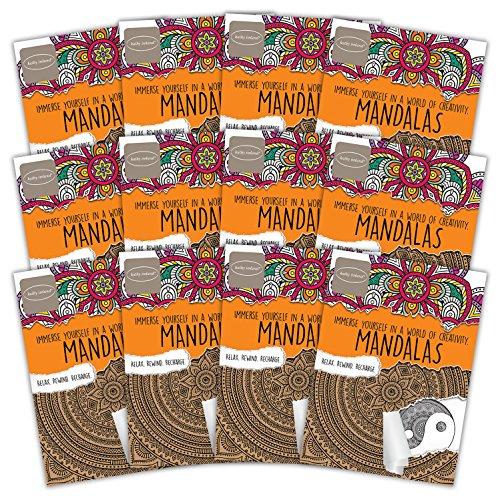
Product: Bendon 42590-Amzb Kathy Ireland Mandalas 80-Page Advanced Coloring Book (12-Count)
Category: Toys & Games | Arts & Crafts
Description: Immerse yourself in a world of creativity with this advanced coloring book.
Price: $36.03
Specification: ProductDimensions:11x8.5x3.5inches|ItemWeight:6.85pounds|ShippingWeight:6.85pounds(Viewshippingratesandpolicies)|DomesticShipping:ItemcanbeshippedwithinU.S.|InternationalShipping:ThisitemcanbeshippedtoselectcountriesoutsideoftheU.S.LearnMore|ASIN:B073K7ZBZR|Itemmodelnumber:42590-AMZB|Manufacturerrecommendedage:3yearsandup